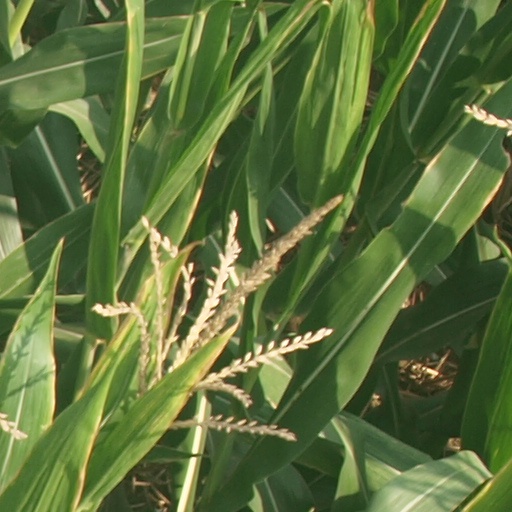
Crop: maize; corn